Harvard Elementary School (Texas)

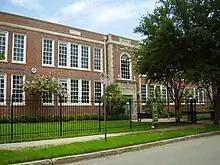
Harvard Elementary School

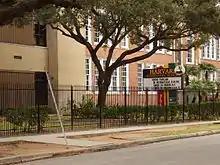
Harvard Elementary School

Harvard Elementary School is a public primary school in the Houston Heights neighborhood of Houston, Texas, United States. Harvard, a part of the Houston Independent School District, serves grades Pre-Kindergarten through 5.